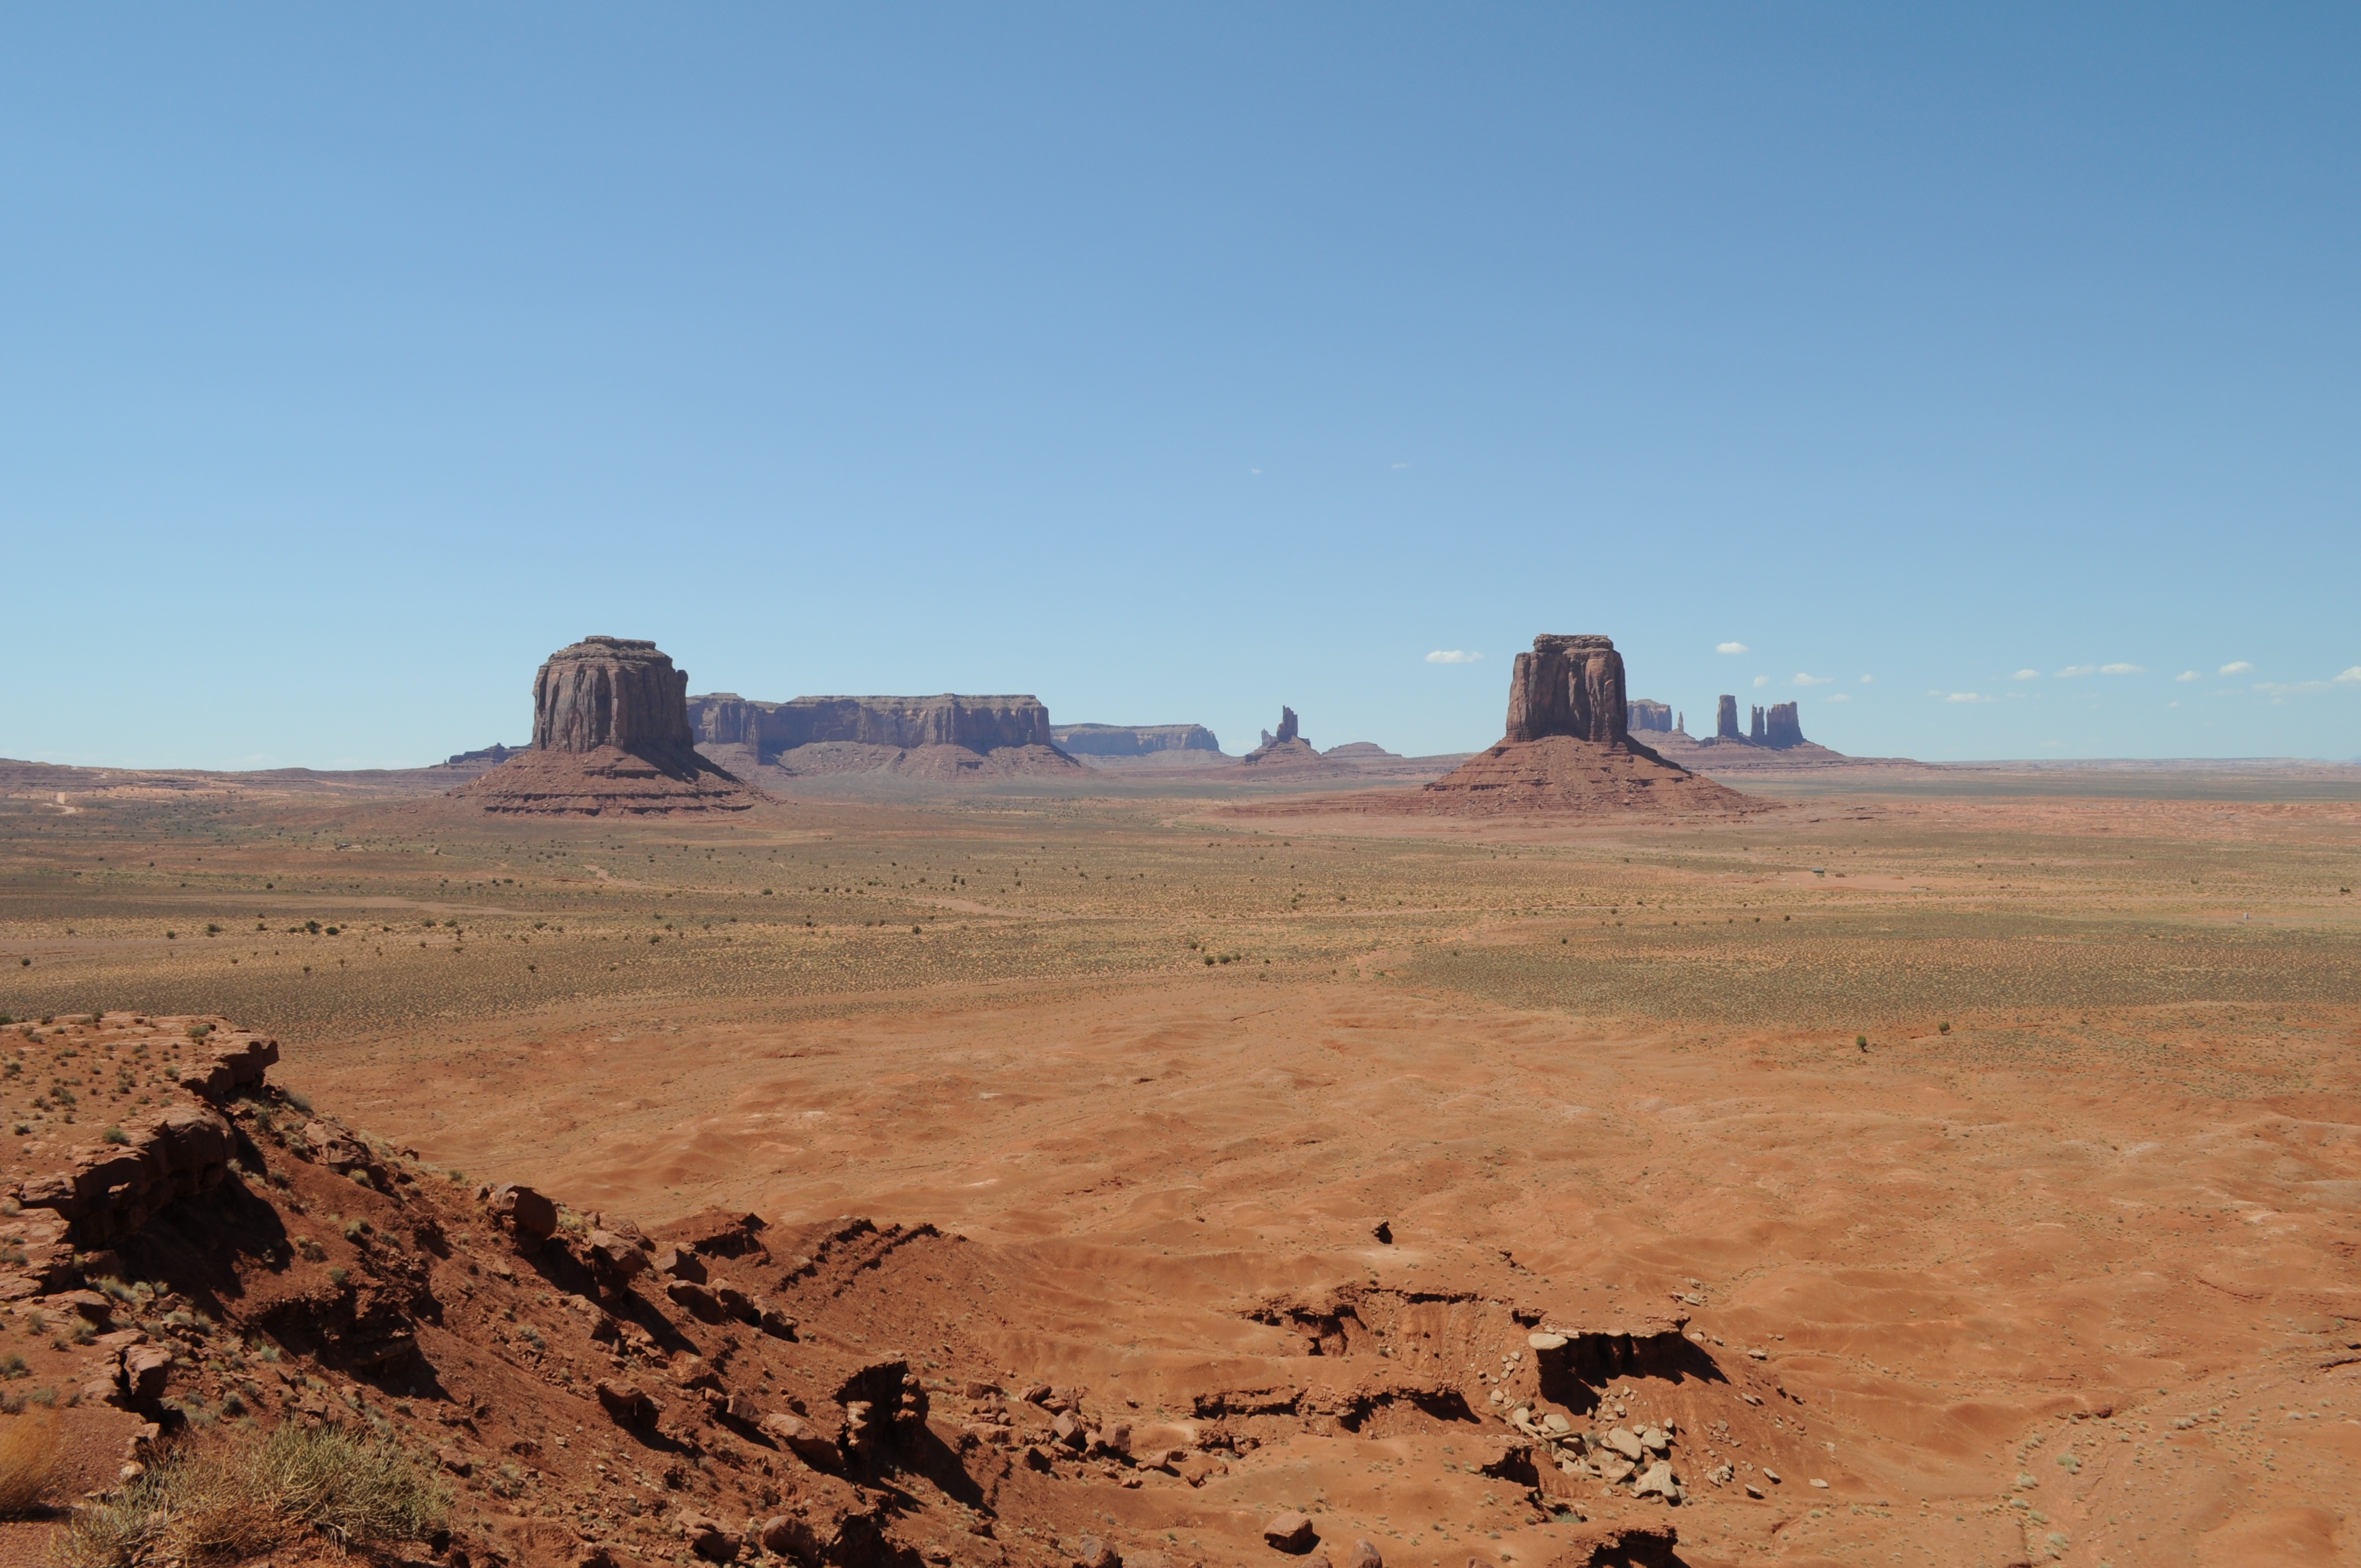
landscape, desert, valley, formation, soil, plain, geology, badlands, plateau, ecosystem, sahara, wadi, butte, steppe, landform, natural environment, geographical feature, aeolian landform